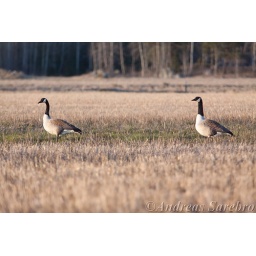
I spotted two canada geese in the field behind our house.